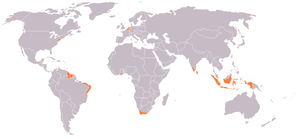
Le protestantisme joue un rôle fondateur dans l’histoire des Pays-Bas, car son développement alimente la révolte contre les Espagnols qui débouche sur l’indépendance du pays obtenue au cours de la Guerre de Quatre-Vingts Ans. À l'issue de cette guerre, les Pays-Bas originels se trouvent divisés entre les Pays-Bas du Sud reconquis par les Espagnols où le catholicisme est imposé par la force, et les Pays-Bas du Nord qui deviennent indépendants et protestants essentiellement d’obédience calviniste, où les autres religions restent tolérées, et dont traite le présent article.
L’empire néerlandais est le nom donné à des territoires sous contrôle des Pays-Bas du XVIIᵉ siècle au XXᵉ siècle. Il s'est développé au cours du XVIIᵉ siècle, à l'époque du siècle d'or néerlandais où les Provinces-Unies étaient la puissance maritime et économique dominante dans le monde sous l'impulsion de la Compagnie néerlandaise des Indes orientales. Les Pays-Bas perdirent une partie de leurs colonies au XVIIIᵉ siècle notamment aux mains des Anglais mais conservèrent jusqu'au milieu du XXᵉ siècle les Indes orientales néerlandaises, le Suriname et les Antilles néerlandaises.